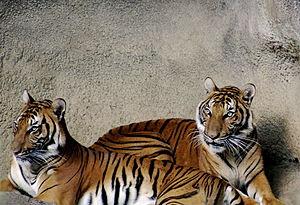
Le Tigre est une espèce de mammifère carnivore de la famille des félidés du genre Panthera. Aisément reconnaissable à sa fourrure rousse rayée de noir, il est le plus grand félin sauvage et l'un des plus grands carnivores terrestres. L'espèce est divisée en neuf sous-espèces présentant des différences mineures de taille ou de comportement. Superprédateur, il chasse principalement les cerfs et les sangliers, bien qu'il puisse s'attaquer à des proies de taille plus importante comme les buffles. Jusqu'au XIXᵉ siècle, le tigre était réputé mangeur d'hommes. La structure sociale des tigres en fait un animal solitaire ; le mâle possède un territoire qui englobe les domaines de plusieurs femelles et ne participe pas à l'éducation des petits.
Le tigre d’Indochine est une sous-espèce de tigre qui vit en Birmanie, en Thaïlande, au Laos, au Cambodge, au Vietnam et dans le sud-ouest de la Chine et qui a été classée parmi les espèces menacées par l’Union internationale pour la conservation de la nature. Son statut est peu connu, mais son récent déclin est très préoccupant.